Arriva Rail North

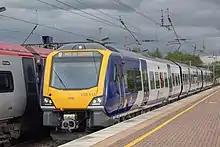
The first Class 195 and Class 331 units were introduced in July 2019

In May 2019, further Northern Connect services were introduced, namely the Chester to Leeds service and the revised Manchester Airport to Barrow/Windermere service, to run via Wigan North Western. Northern also introduced an hourly service from Hull to Scarborough, doubling the service frequency on the Bridlington–Scarborough section of the line.